San Ramon, California

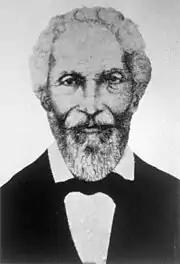
The city of San Ramon grew out of Rancho San Ramón, granted in 1834 to José María Amador (shown), a prominent Californio miner and ranchero.

The lands now occupied by the City of San Ramon were formerly inhabited by Seunen people, an Ohlone/Costanoan group who built their homes near creeks. Sometime around 1797, they were taken by Mission San José for use as grazing land. In 1834, they were part of the Rancho San Ramon land grant to José María Amador.